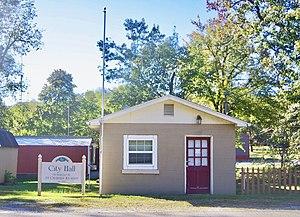
La ville de Saint Charles est située dans le comté de Jefferson, dans le Commonwealth du Kentucky, aux États-Unis. Sa population, qui s’élevait à 277 habitants lors du recensement de 2010, est estimée à 269 habitants en 2016.